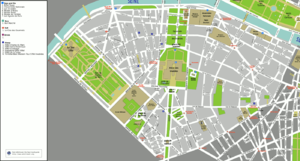
Cet article tente de recenser les principales œuvres d'art public du 7ᵉ arrondissement de Paris, en France.
Cet article donne une liste des voies du 7ᵉ arrondissement de Paris, en France.
Cet article recense les monuments aux morts du 7ᵉ arrondissement de Paris, en France.
Le 7ᵉ arrondissement de Paris est le résultat de l'extension de la ville de Paris au début du XIXᵉ siècle. Il est bordé au sud par le 15ᵉ arrondissement, au nord par la Seine et les 16ᵉ, 8ᵉ, et 1ᵉʳ arrondissements, et à l'est par le 6ᵉ arrondissement.